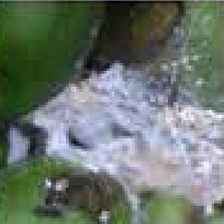
Label: mealybug_infestation